Edmonton

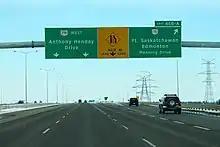
Anthony Henday Drive in Edmonton. The freeway is the main ring road for the city.

Edmonton's teams have rivalries with Calgary's teams and games between Edmonton and Calgary teams are often referred to as the Battle of Alberta.